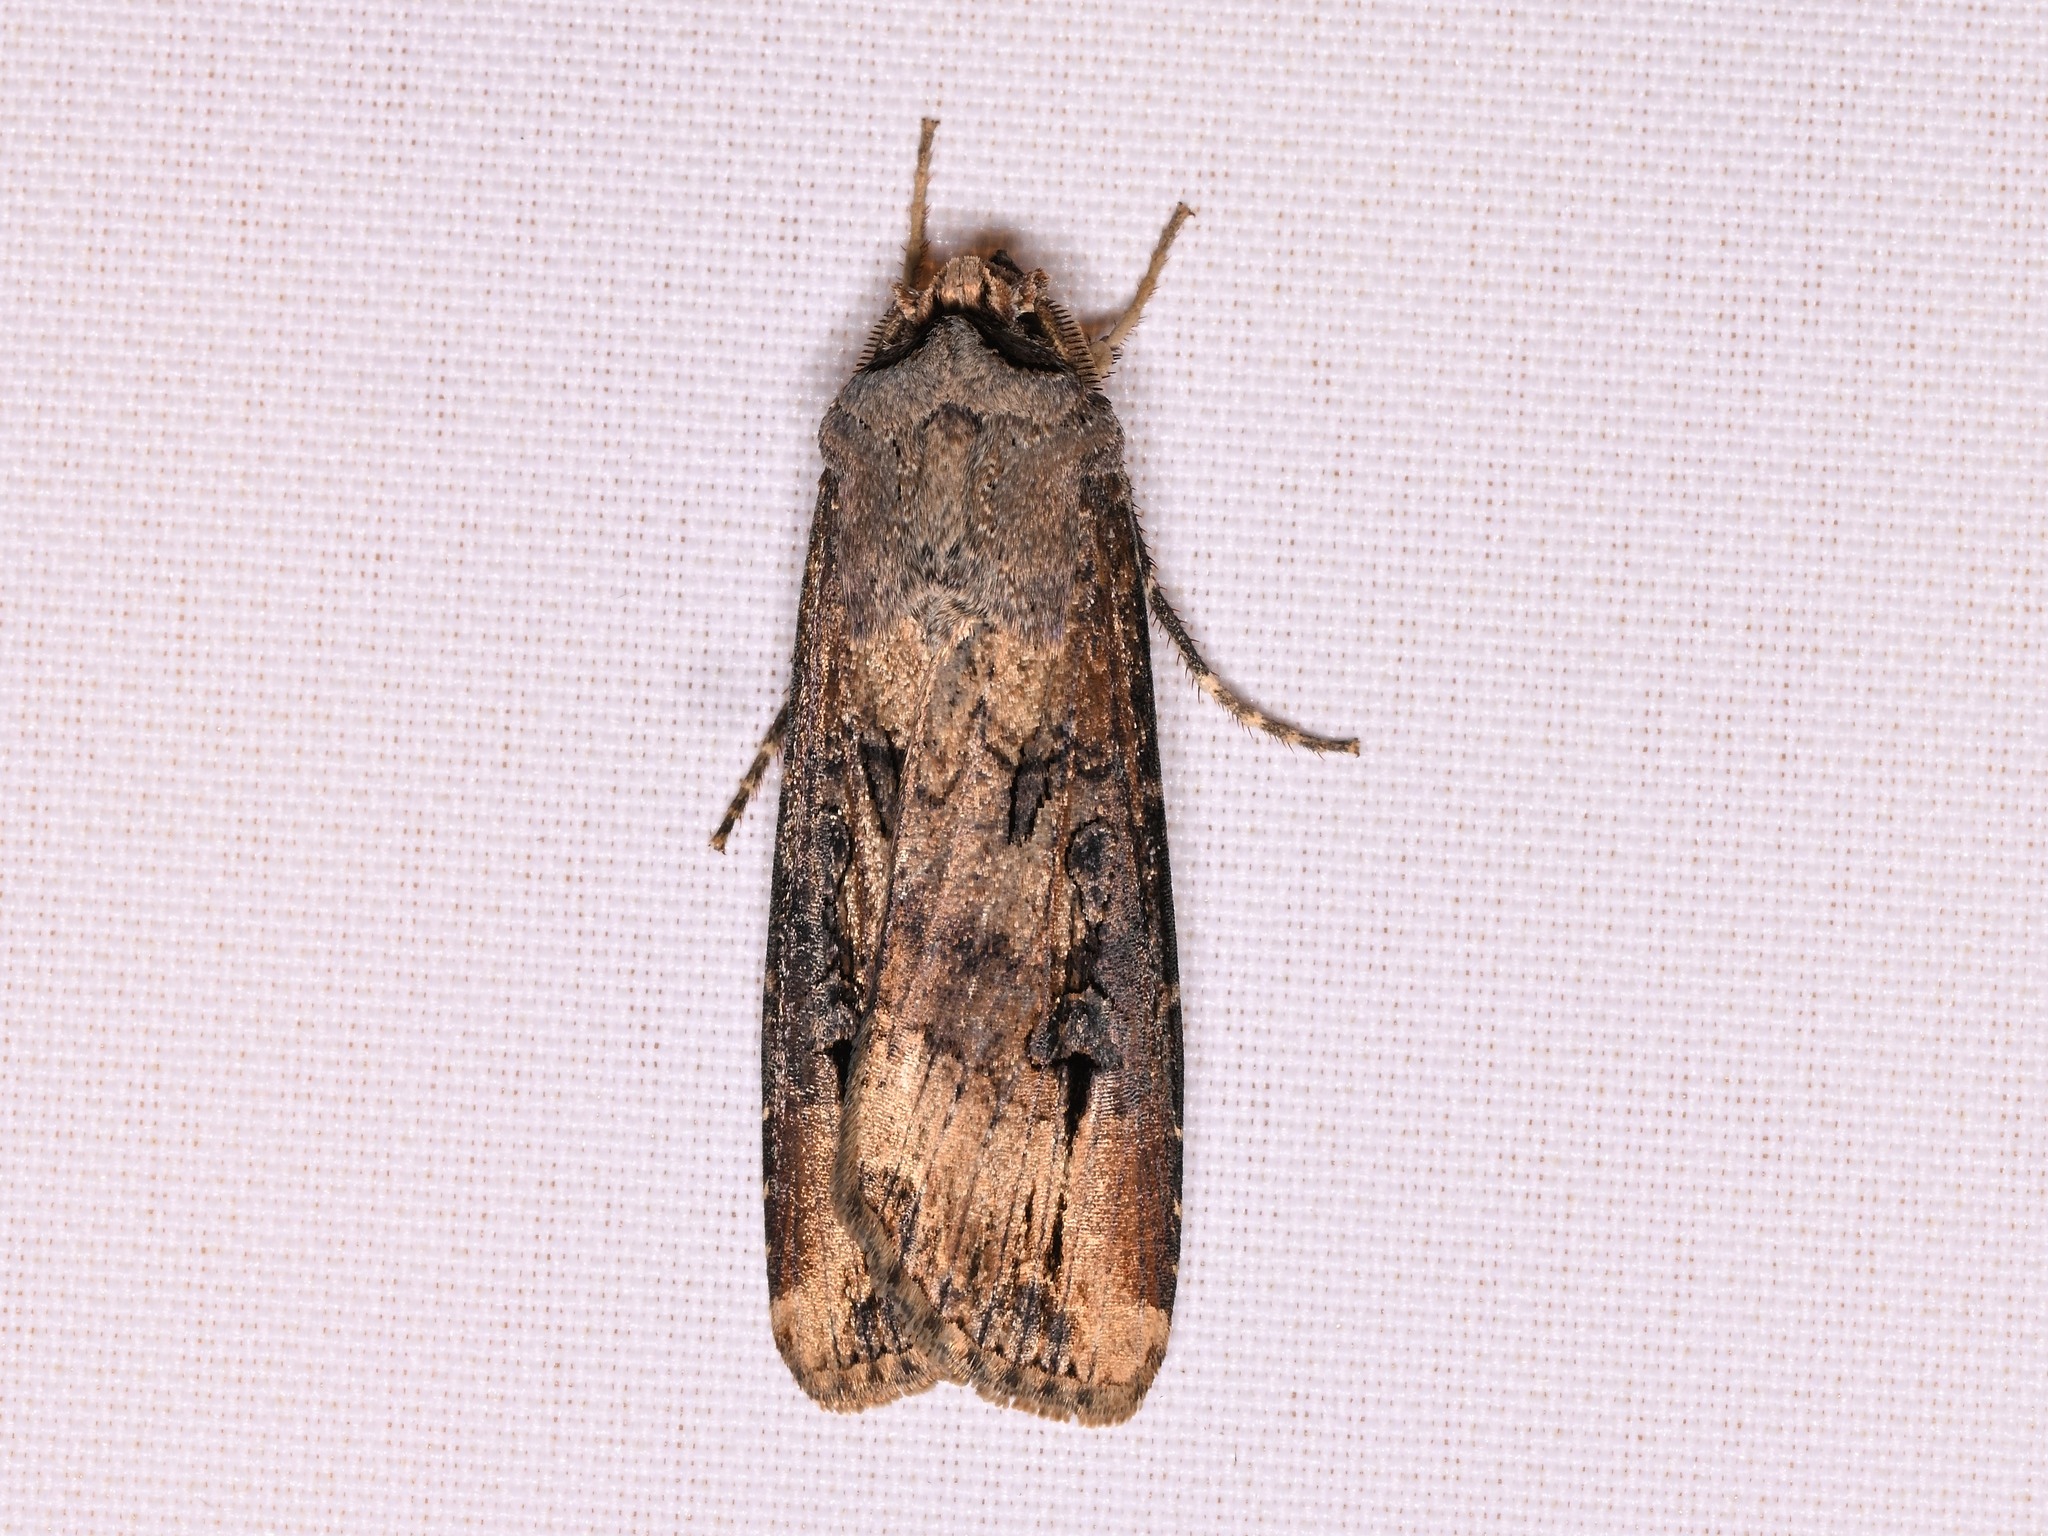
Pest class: cutworms